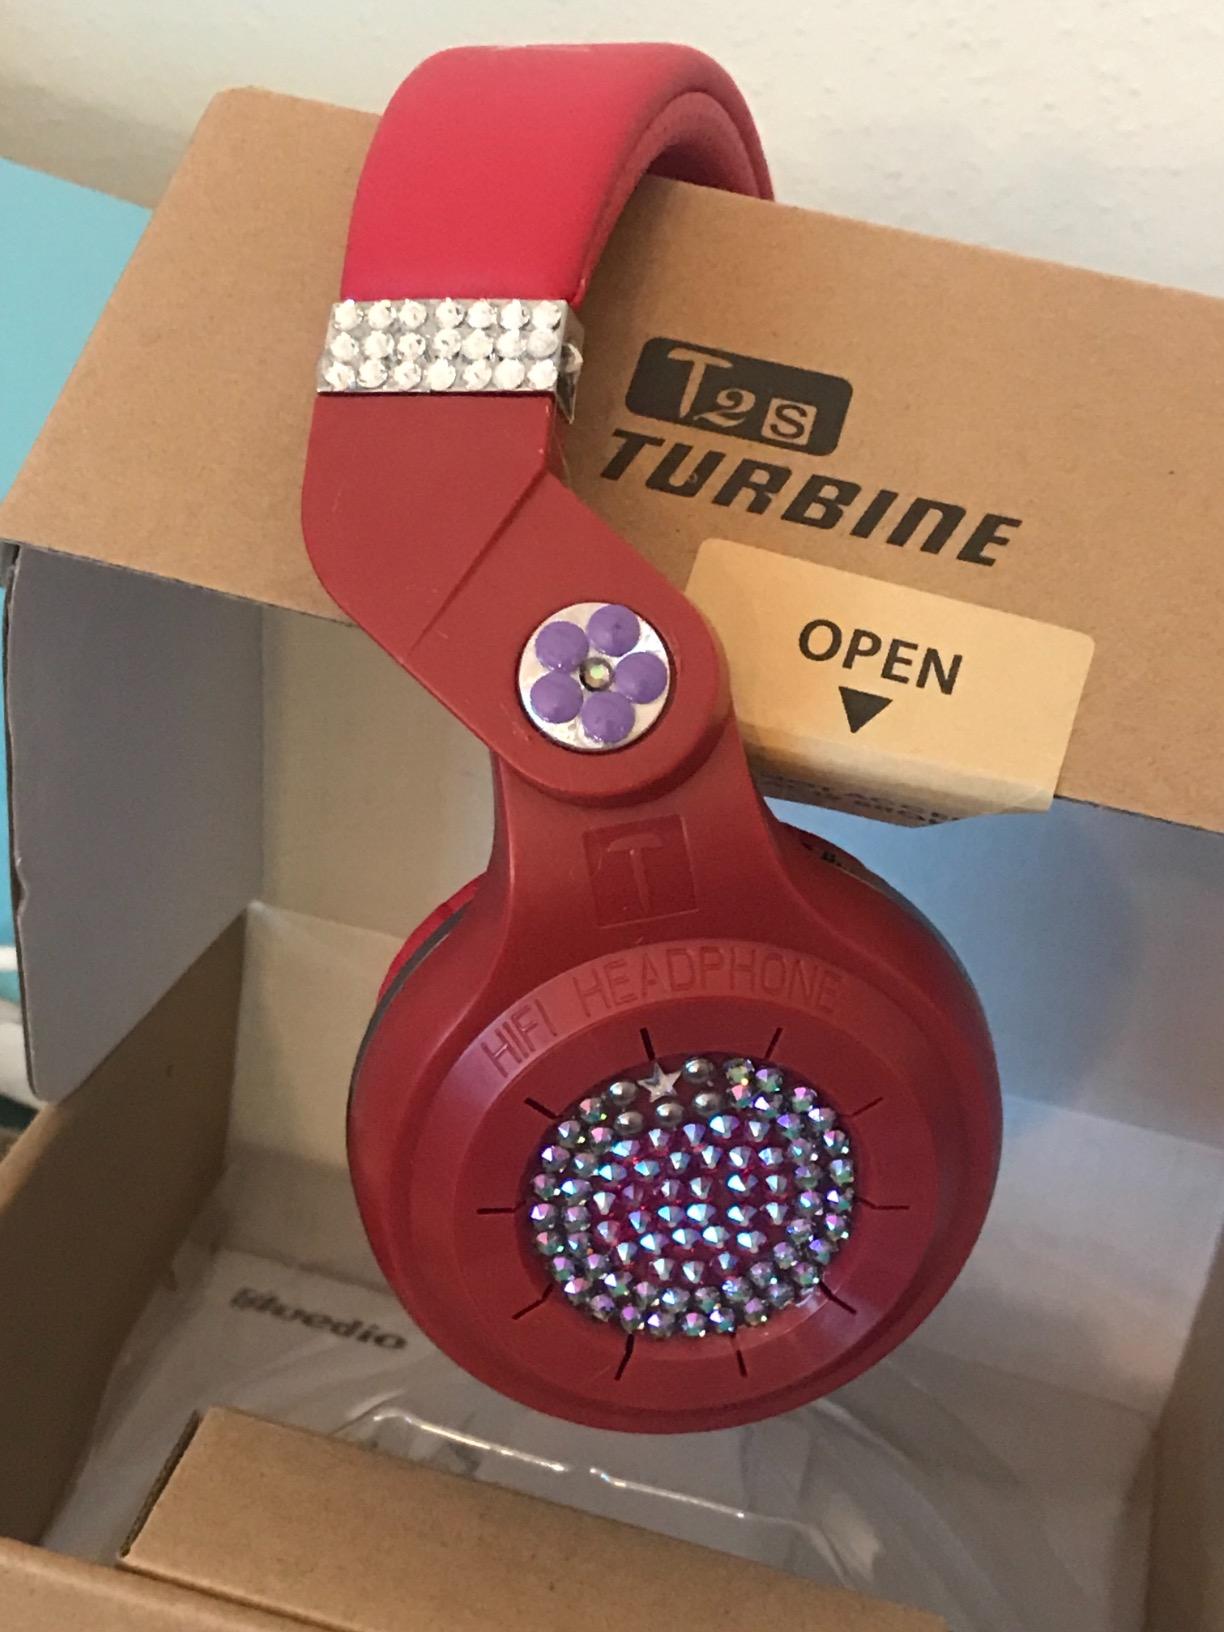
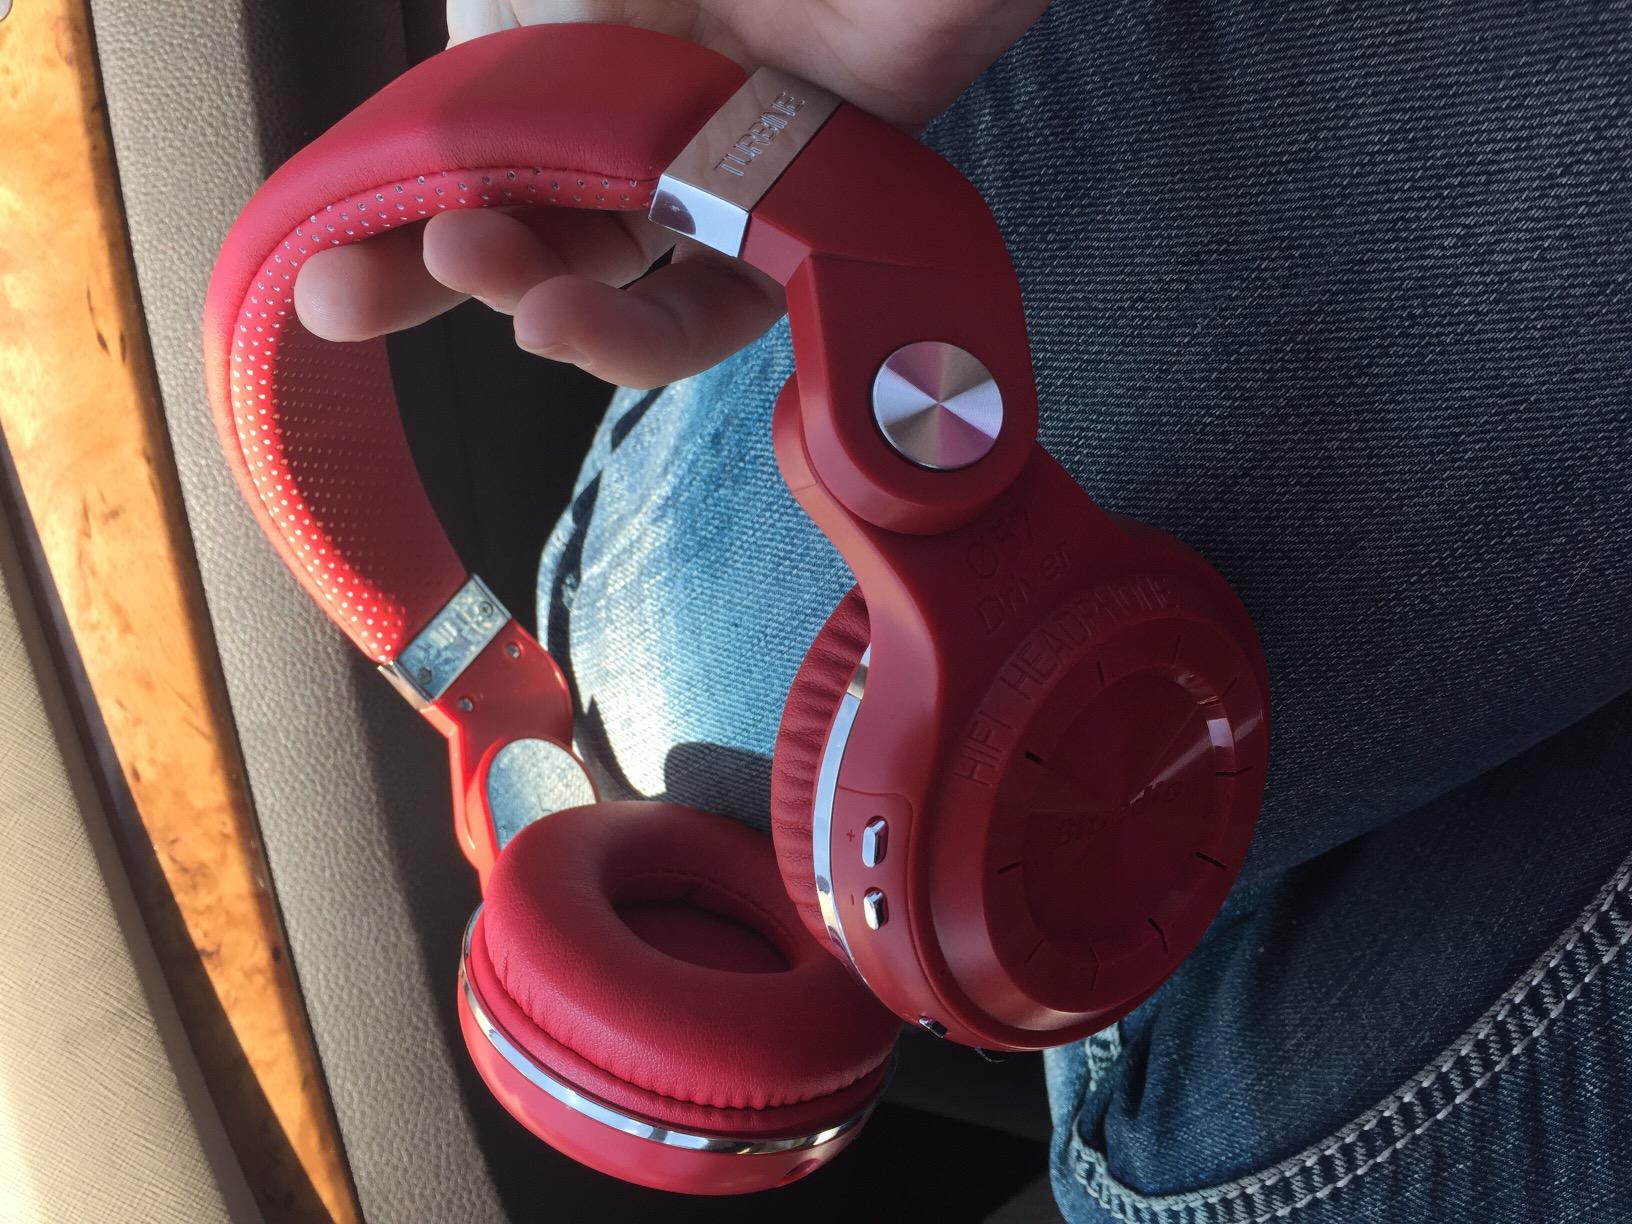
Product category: headphones
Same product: yes